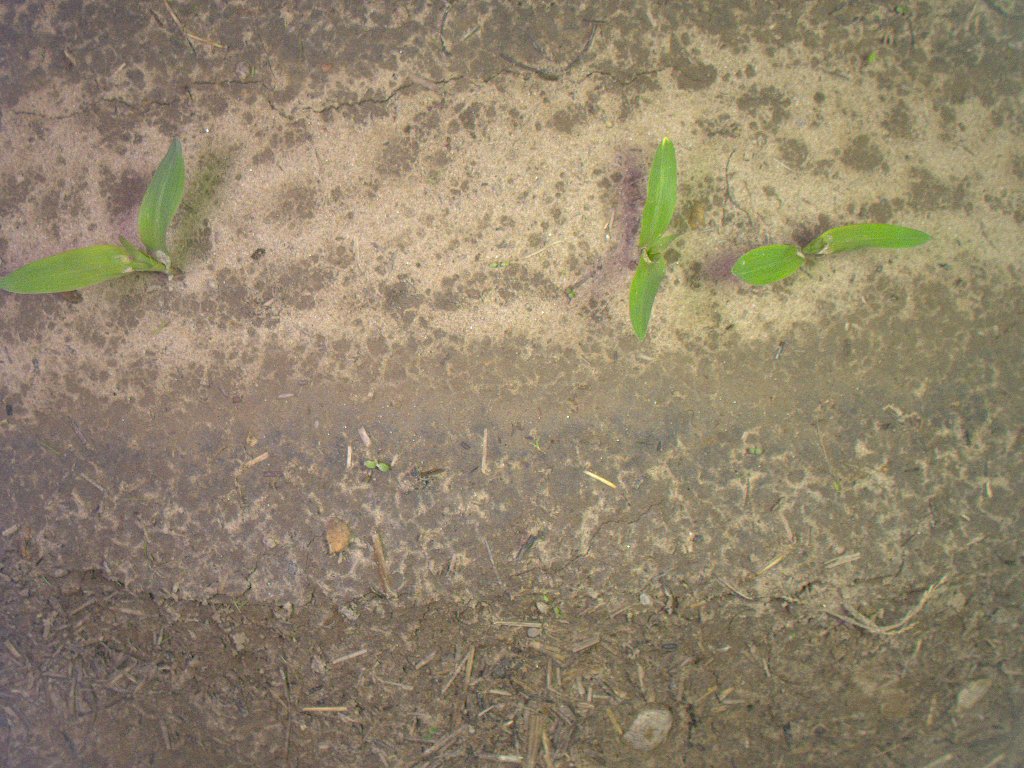
Crop: maize
Objects: maize, maize, maize